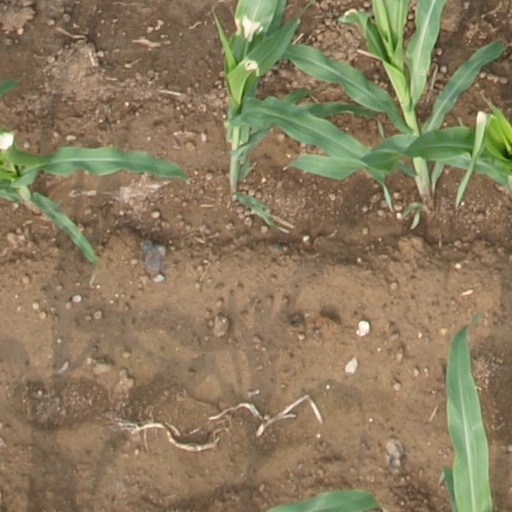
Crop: maize; corn